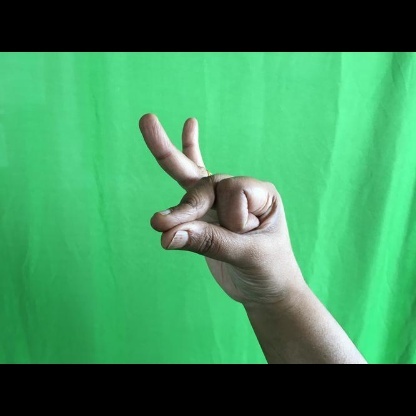
Mudra: Bramaram